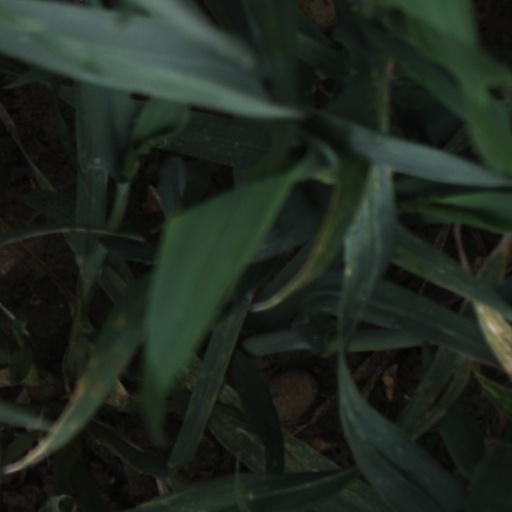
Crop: wheat